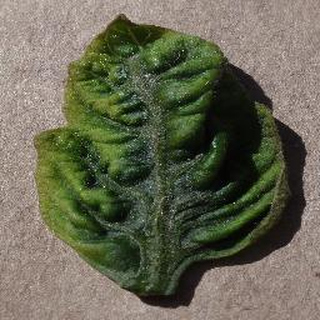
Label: tomato_yellow_leaf_curl_virus